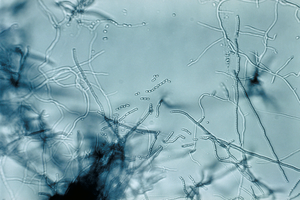
Une maladie bactérienne est une maladie infectieuse causée par une bactérie. Les maladies bactériennes sont très nombreuses en pathologie humaine et vétérinaire. Chez les végétaux, les maladies à bactéries sont du ressort de la phytopathologie.